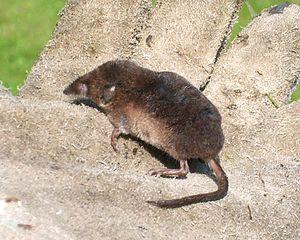
Cette liste commentée recense la mammalofaune en Tchéquie. Elle répertorie les espèces de mammifères tchèques actuels et celles qui ont été récemment classifiées comme éteintes. Cette liste comporte cent espèces réparties en neuf ordres et 23 familles, dont une est « en danger critique d'extinction », une autre est « en danger », cinq sont « vulnérables », neuf sont « quasi menacées » et une a des « données insuffisantes » pour être classée.
Les Soricini sont une tribu de la sous-famille des Soricinae, elle regroupe des genres de musaraignes. Seul Sorex est actuel, les autres sont fossiles.
Sorex araneus est une espèce de petits insectivores de la famille des Soricidae. Cette musaraigne a plusieurs noms vernaculaires en français : la Musaraigne carrelet, la Musaraigne commune ou encore la Musaraigne vulgaire.
Musaraigne est un nom vernaculaire ambigu en français, pouvant désigner plusieurs espèces différentes de petits mammifères insectivores, généralement gris-brun à museau pointu.